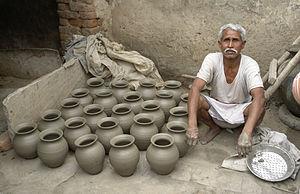
Potier et son travail, Jaura, district de Morena, Madhya Pradesh, Inde. हिन्दी: पॉटर और अपने काम, Jaura, मुरैना जिले, मध्य प्रदेश, भारत